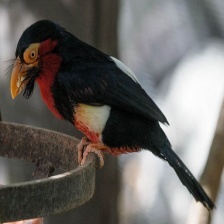
Species: BEARDED BARBET
Scientific name: LYBIUS DUBIUS